Parnaby Totems

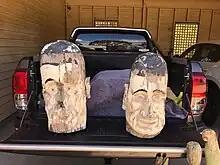
The original Parnaby Totem heads were discovered after 20 years in storage. They were thought to have been lost in the late 1990s.

According to Forests Commission folklore, the totems bore disturbing resemblances to the Minister for Forests (Sir Albert Lind) and the FCV Chairman (Alf Lawrence) so David hurriedly made some changes with his chisel the night before their arrival from Melbourne.